Answer in natural language. How many DiningTables are visible in the scene? Choose between the following options: 4, 1, 3, 0 or 2
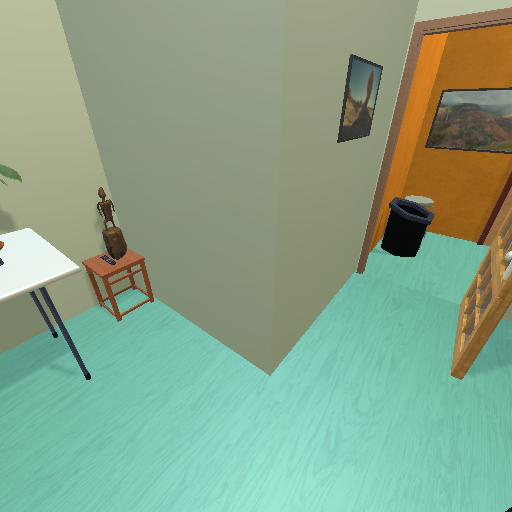
<answer>1</answer>